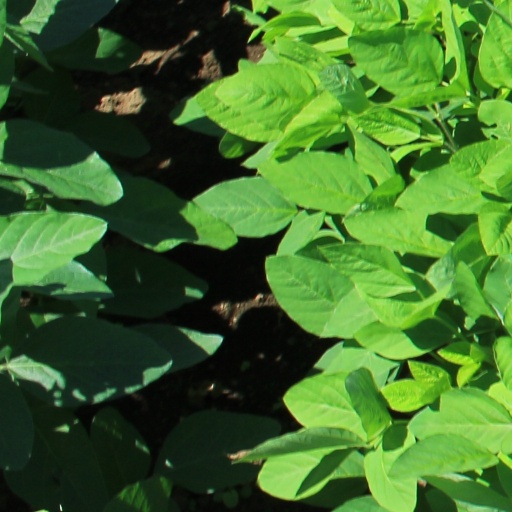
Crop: soybean